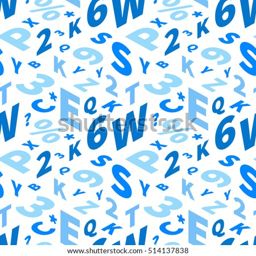
a lot of blue letters in isometric projection on white , seamless pattern